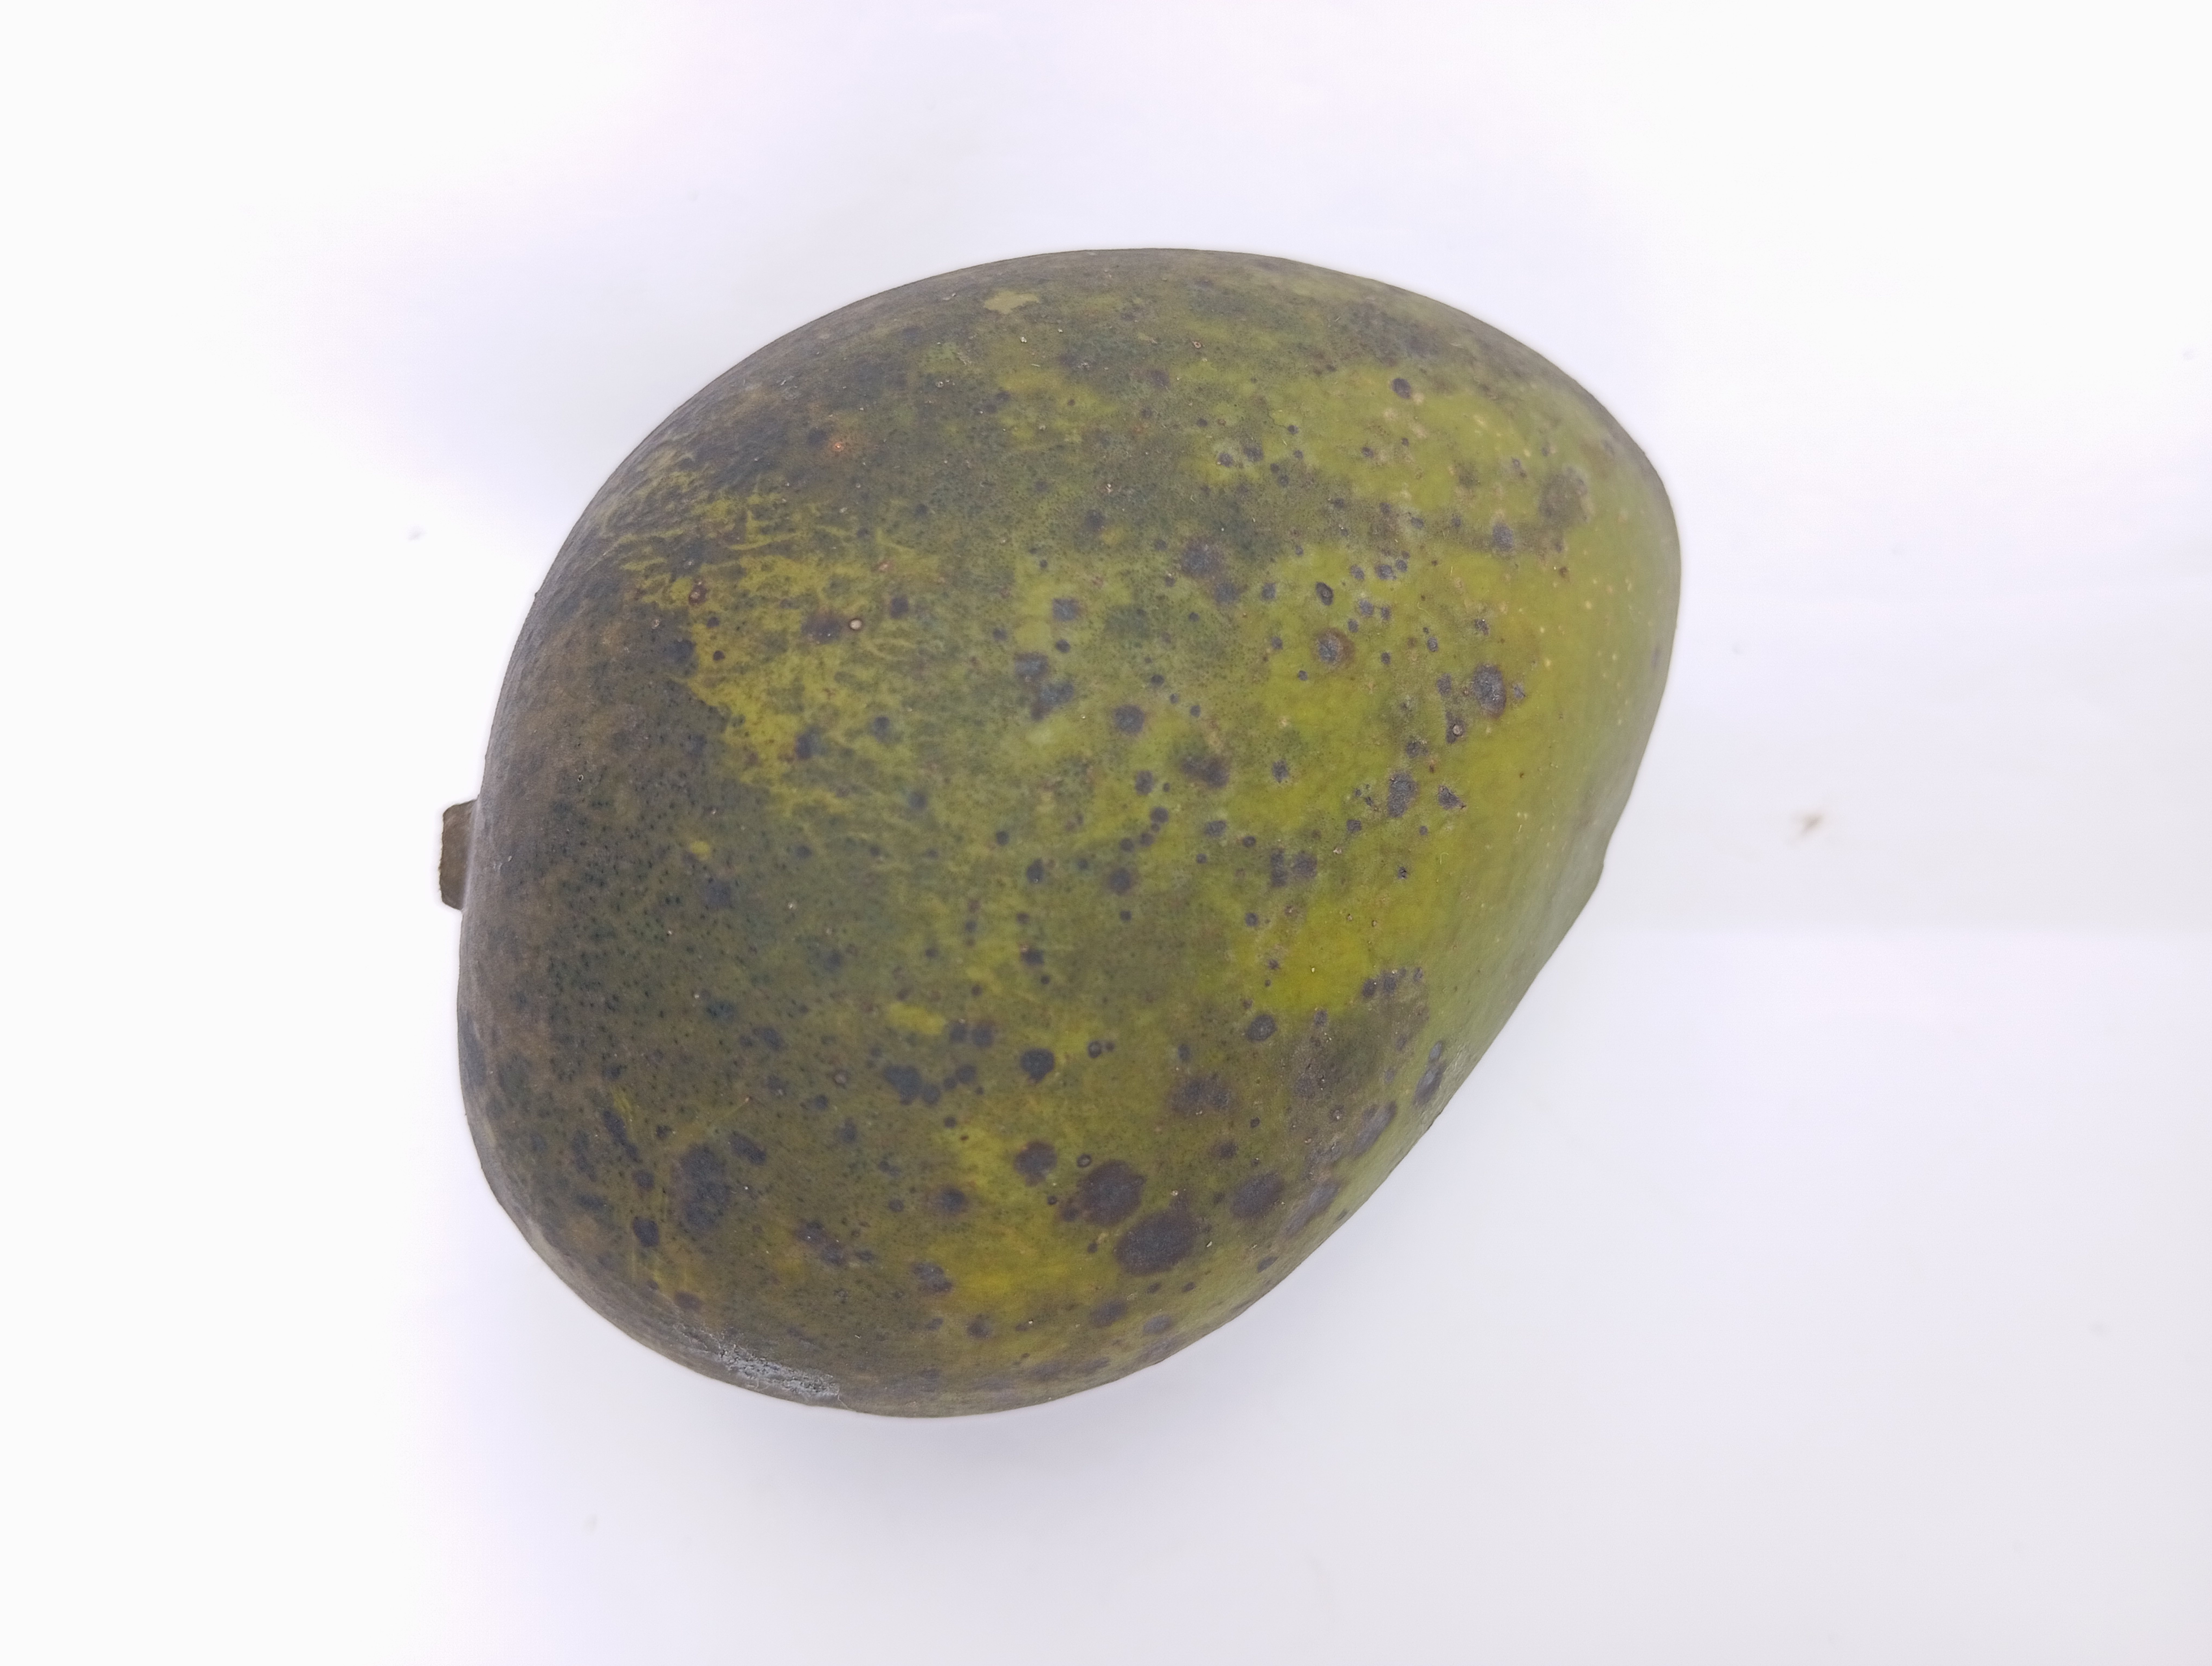
Mango variety: Harivanga